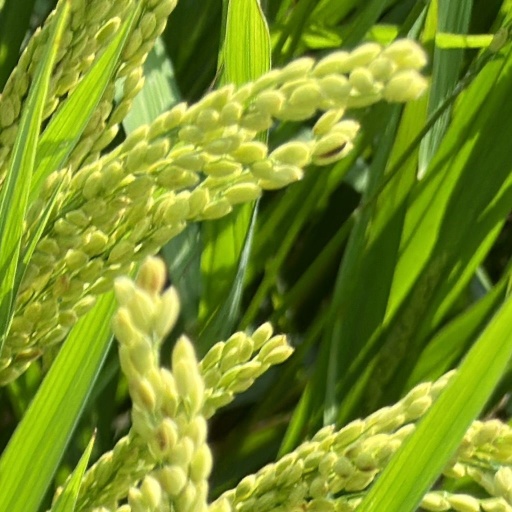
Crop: rice